Project Allenby Connaught

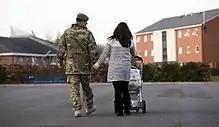
New military accommodation for soldiers at Tidworth Camp

Project Allenby Connaught is a scheme begun in 2006 to redevelop the military garrisons of Aldershot and Salisbury Plain in the United Kingdom. The project is named after Lord Allenby who served as a cavalry commander on Salisbury Plain, and the Duke of Connaught who was Commander-in-Chief at Aldershot Command.